French Polynesia

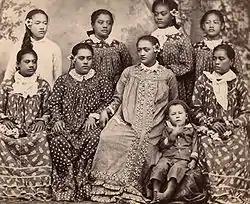
Tahitian girls, c. 1860–1879

The islands of French Polynesia make up a total land area of , scattered over more than of ocean. There are 121 islands in French Polynesia and many more islets or s around atolls. The highest point is Mount Orohena on Tahiti.